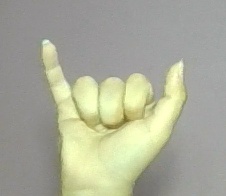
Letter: ya